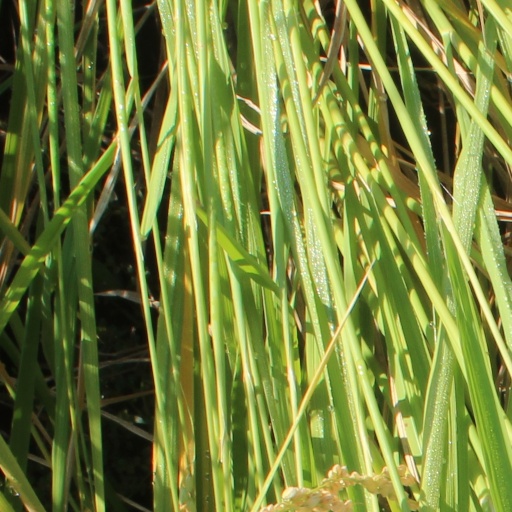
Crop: rice